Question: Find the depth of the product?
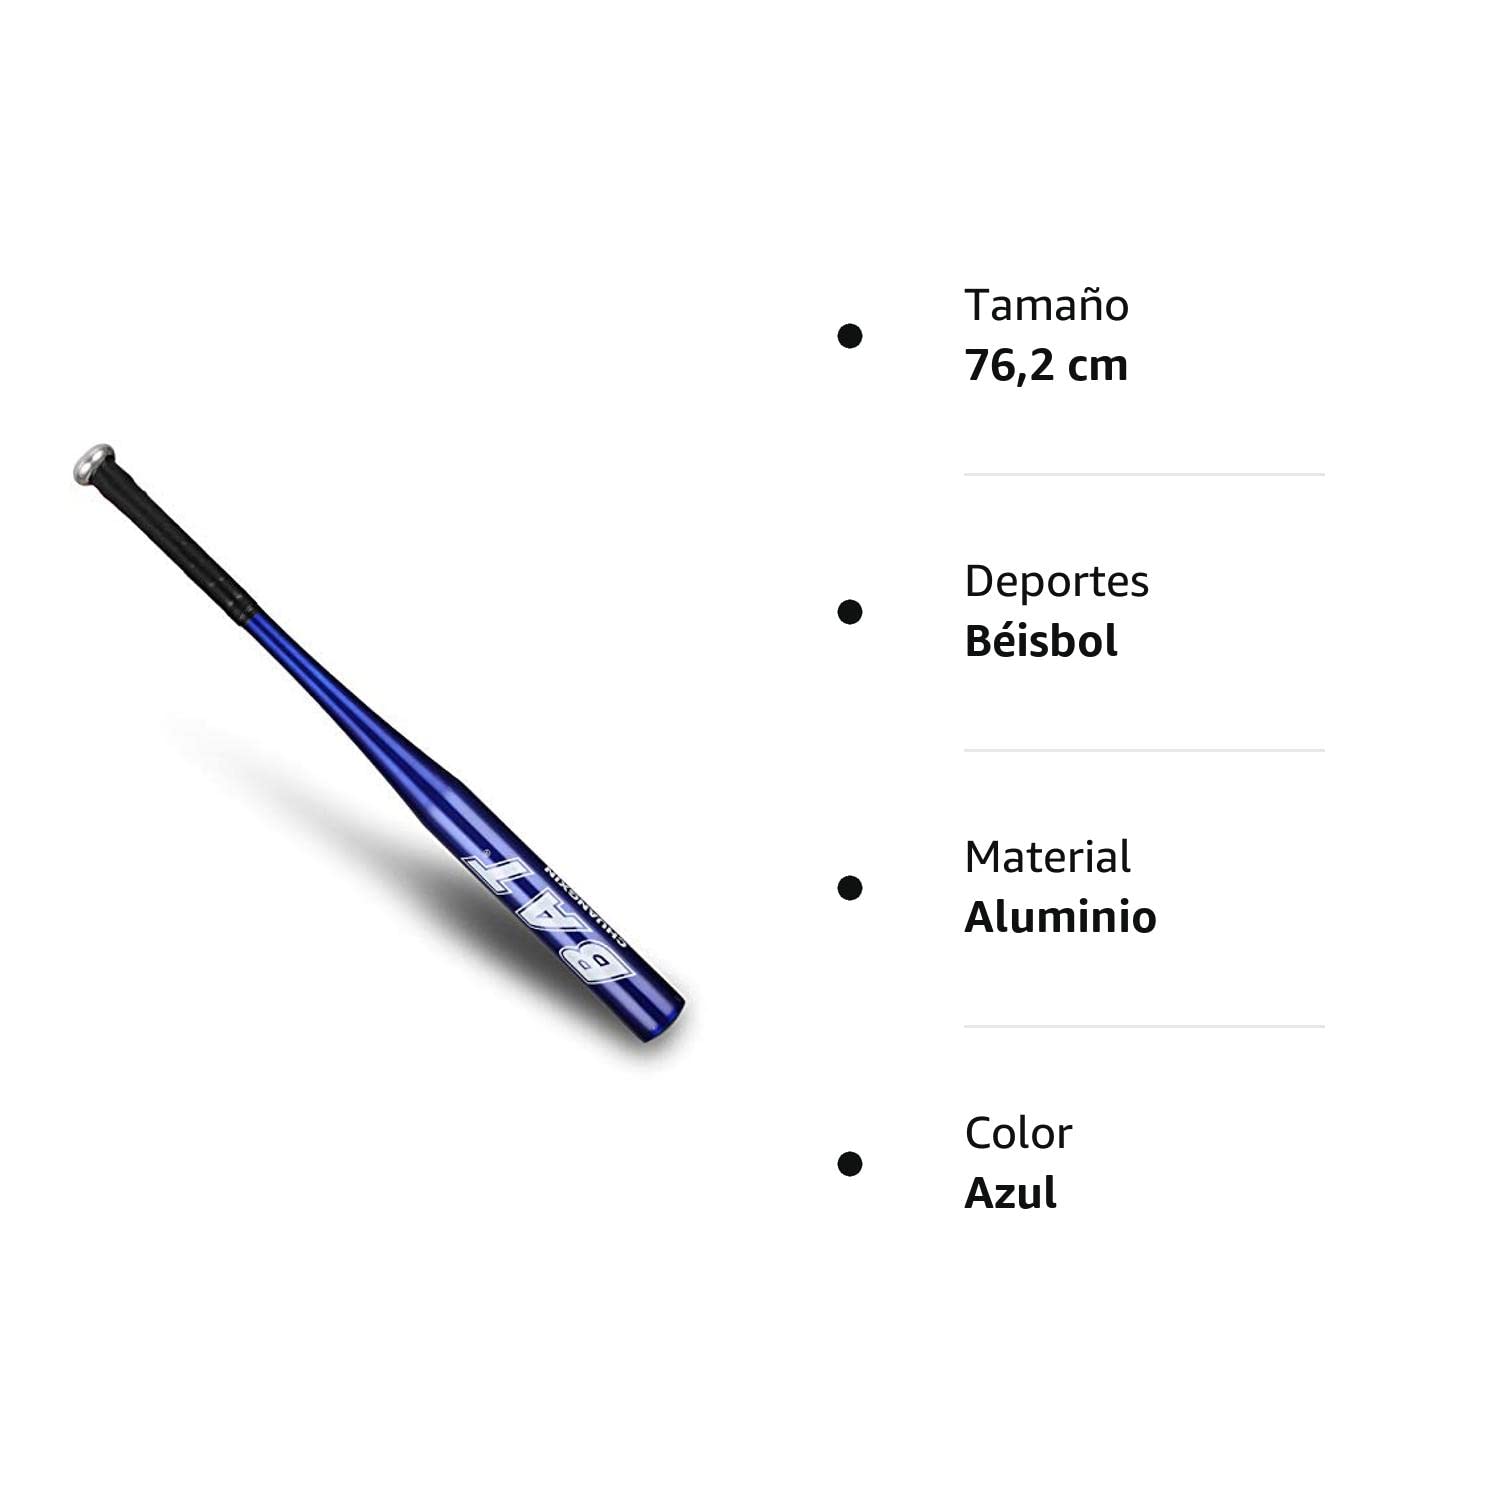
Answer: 76.2 centimetre